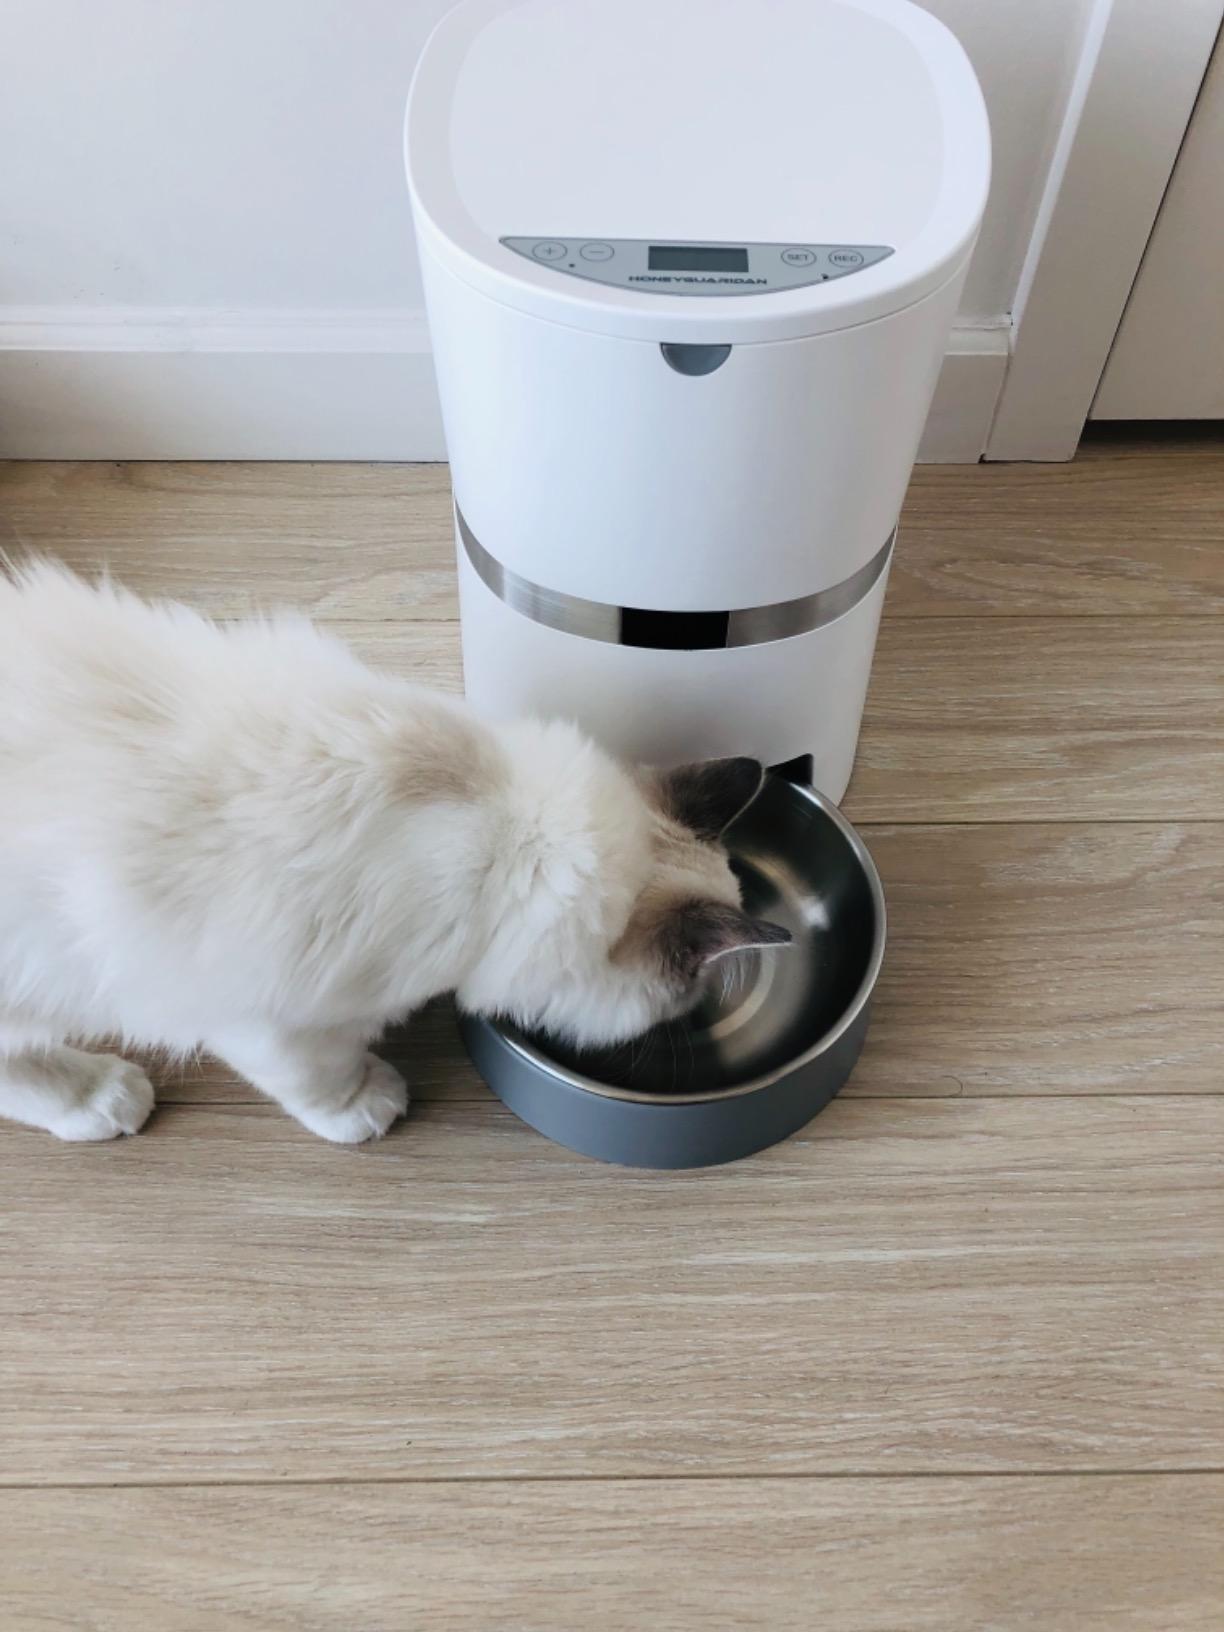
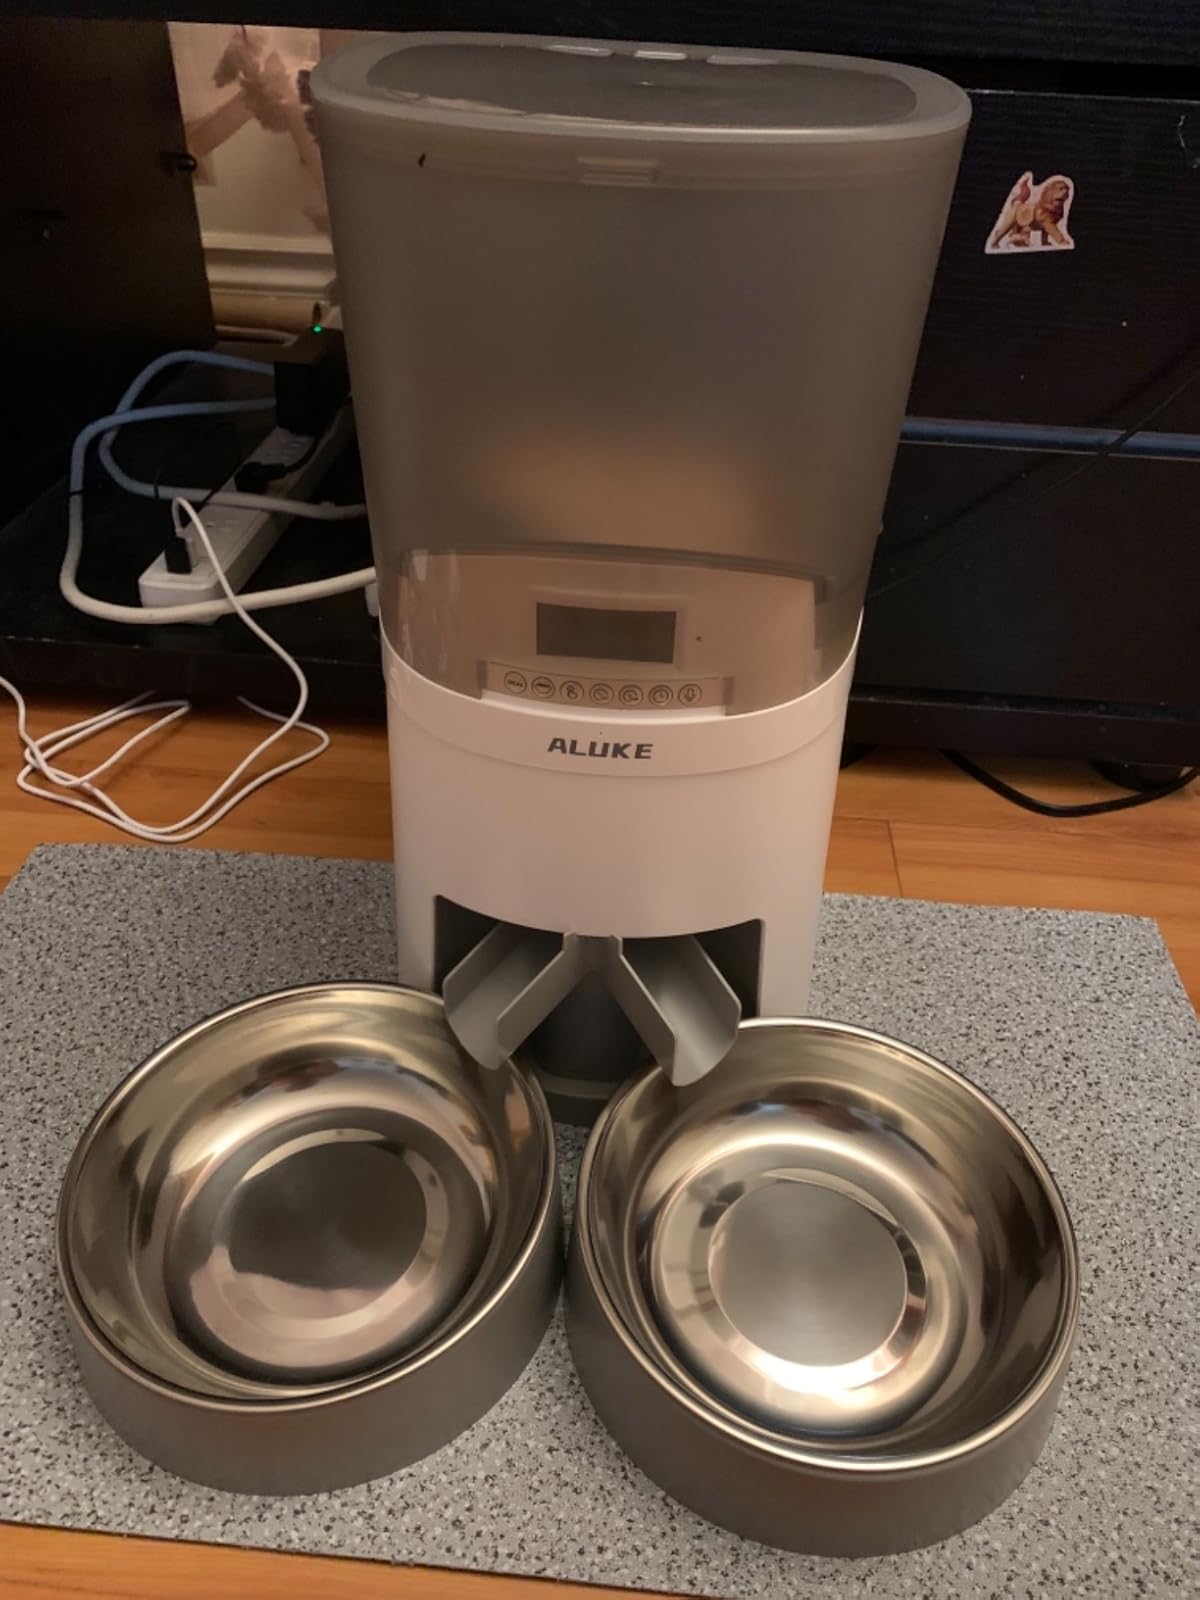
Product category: items_feeder
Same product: no